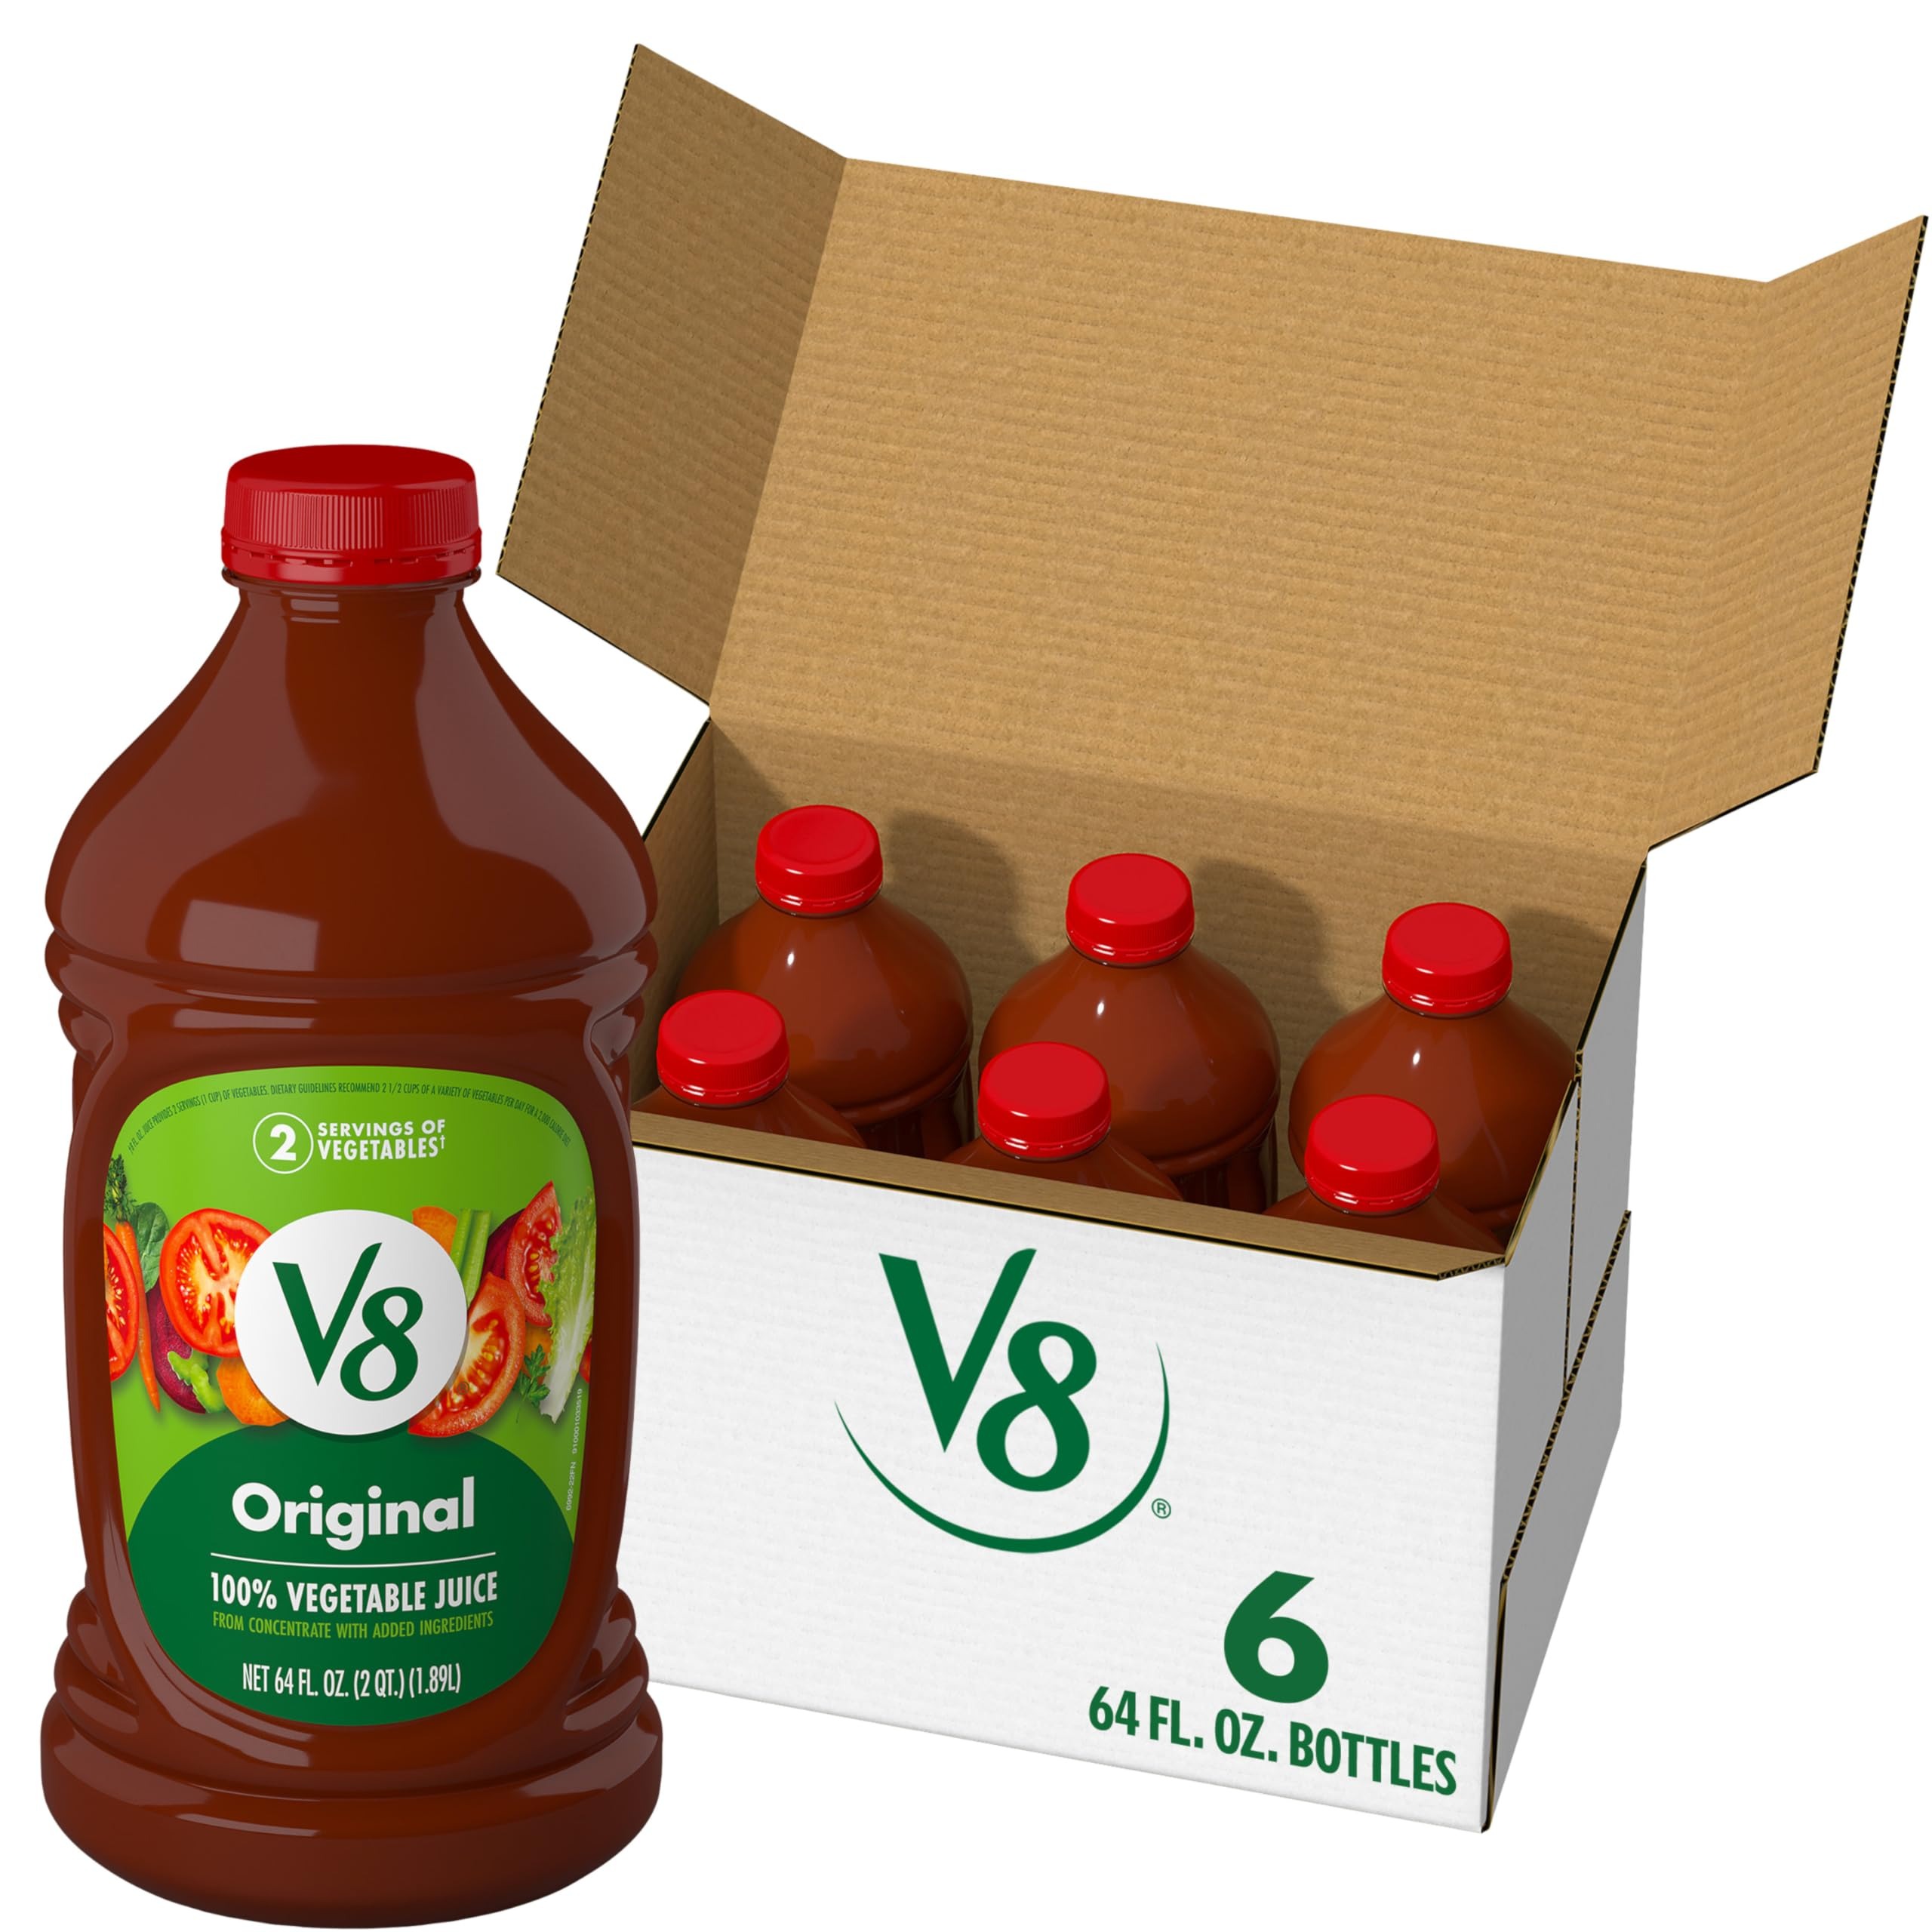
Item Name: V8 Original 100% Vegetable Juice, 64 fl oz Bottle (6 Pack)
Bullet Point 1: Six (6) 64 fl oz bottles of V8 Original 100% Vegetable Juice
Bullet Point 2: A satisfying alternative to other juices; made with concentrated tomato juice along with the juices of seven other vegetables
Bullet Point 3: Each 8 fl oz serving of this 100% juice contains 2 servings of vegetables and is an excellent source of Vitamins A and C
Bullet Point 4: Gluten free and non GMO veggie juice with no sugar added* (*Not a low calorie food; see nutrition panel for sugar and calorie content)
Bullet Point 5: An easy way to help get your daily recommended veggies; enjoy it as a breakfast drink, afternoon snack, or post workout drink
Value: 384.0
Unit: Fl Oz

Price: 4.49